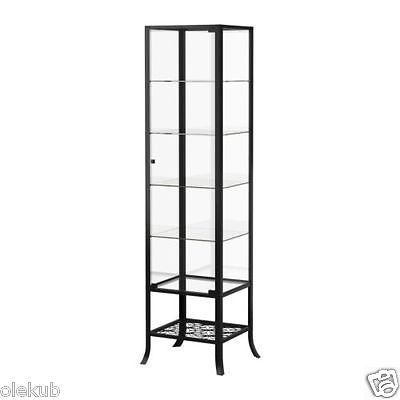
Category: cabinet